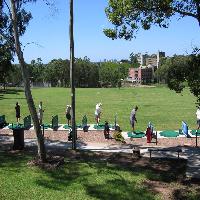
Weather: sun or clear